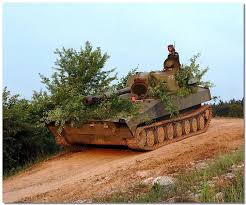
Label: D-30